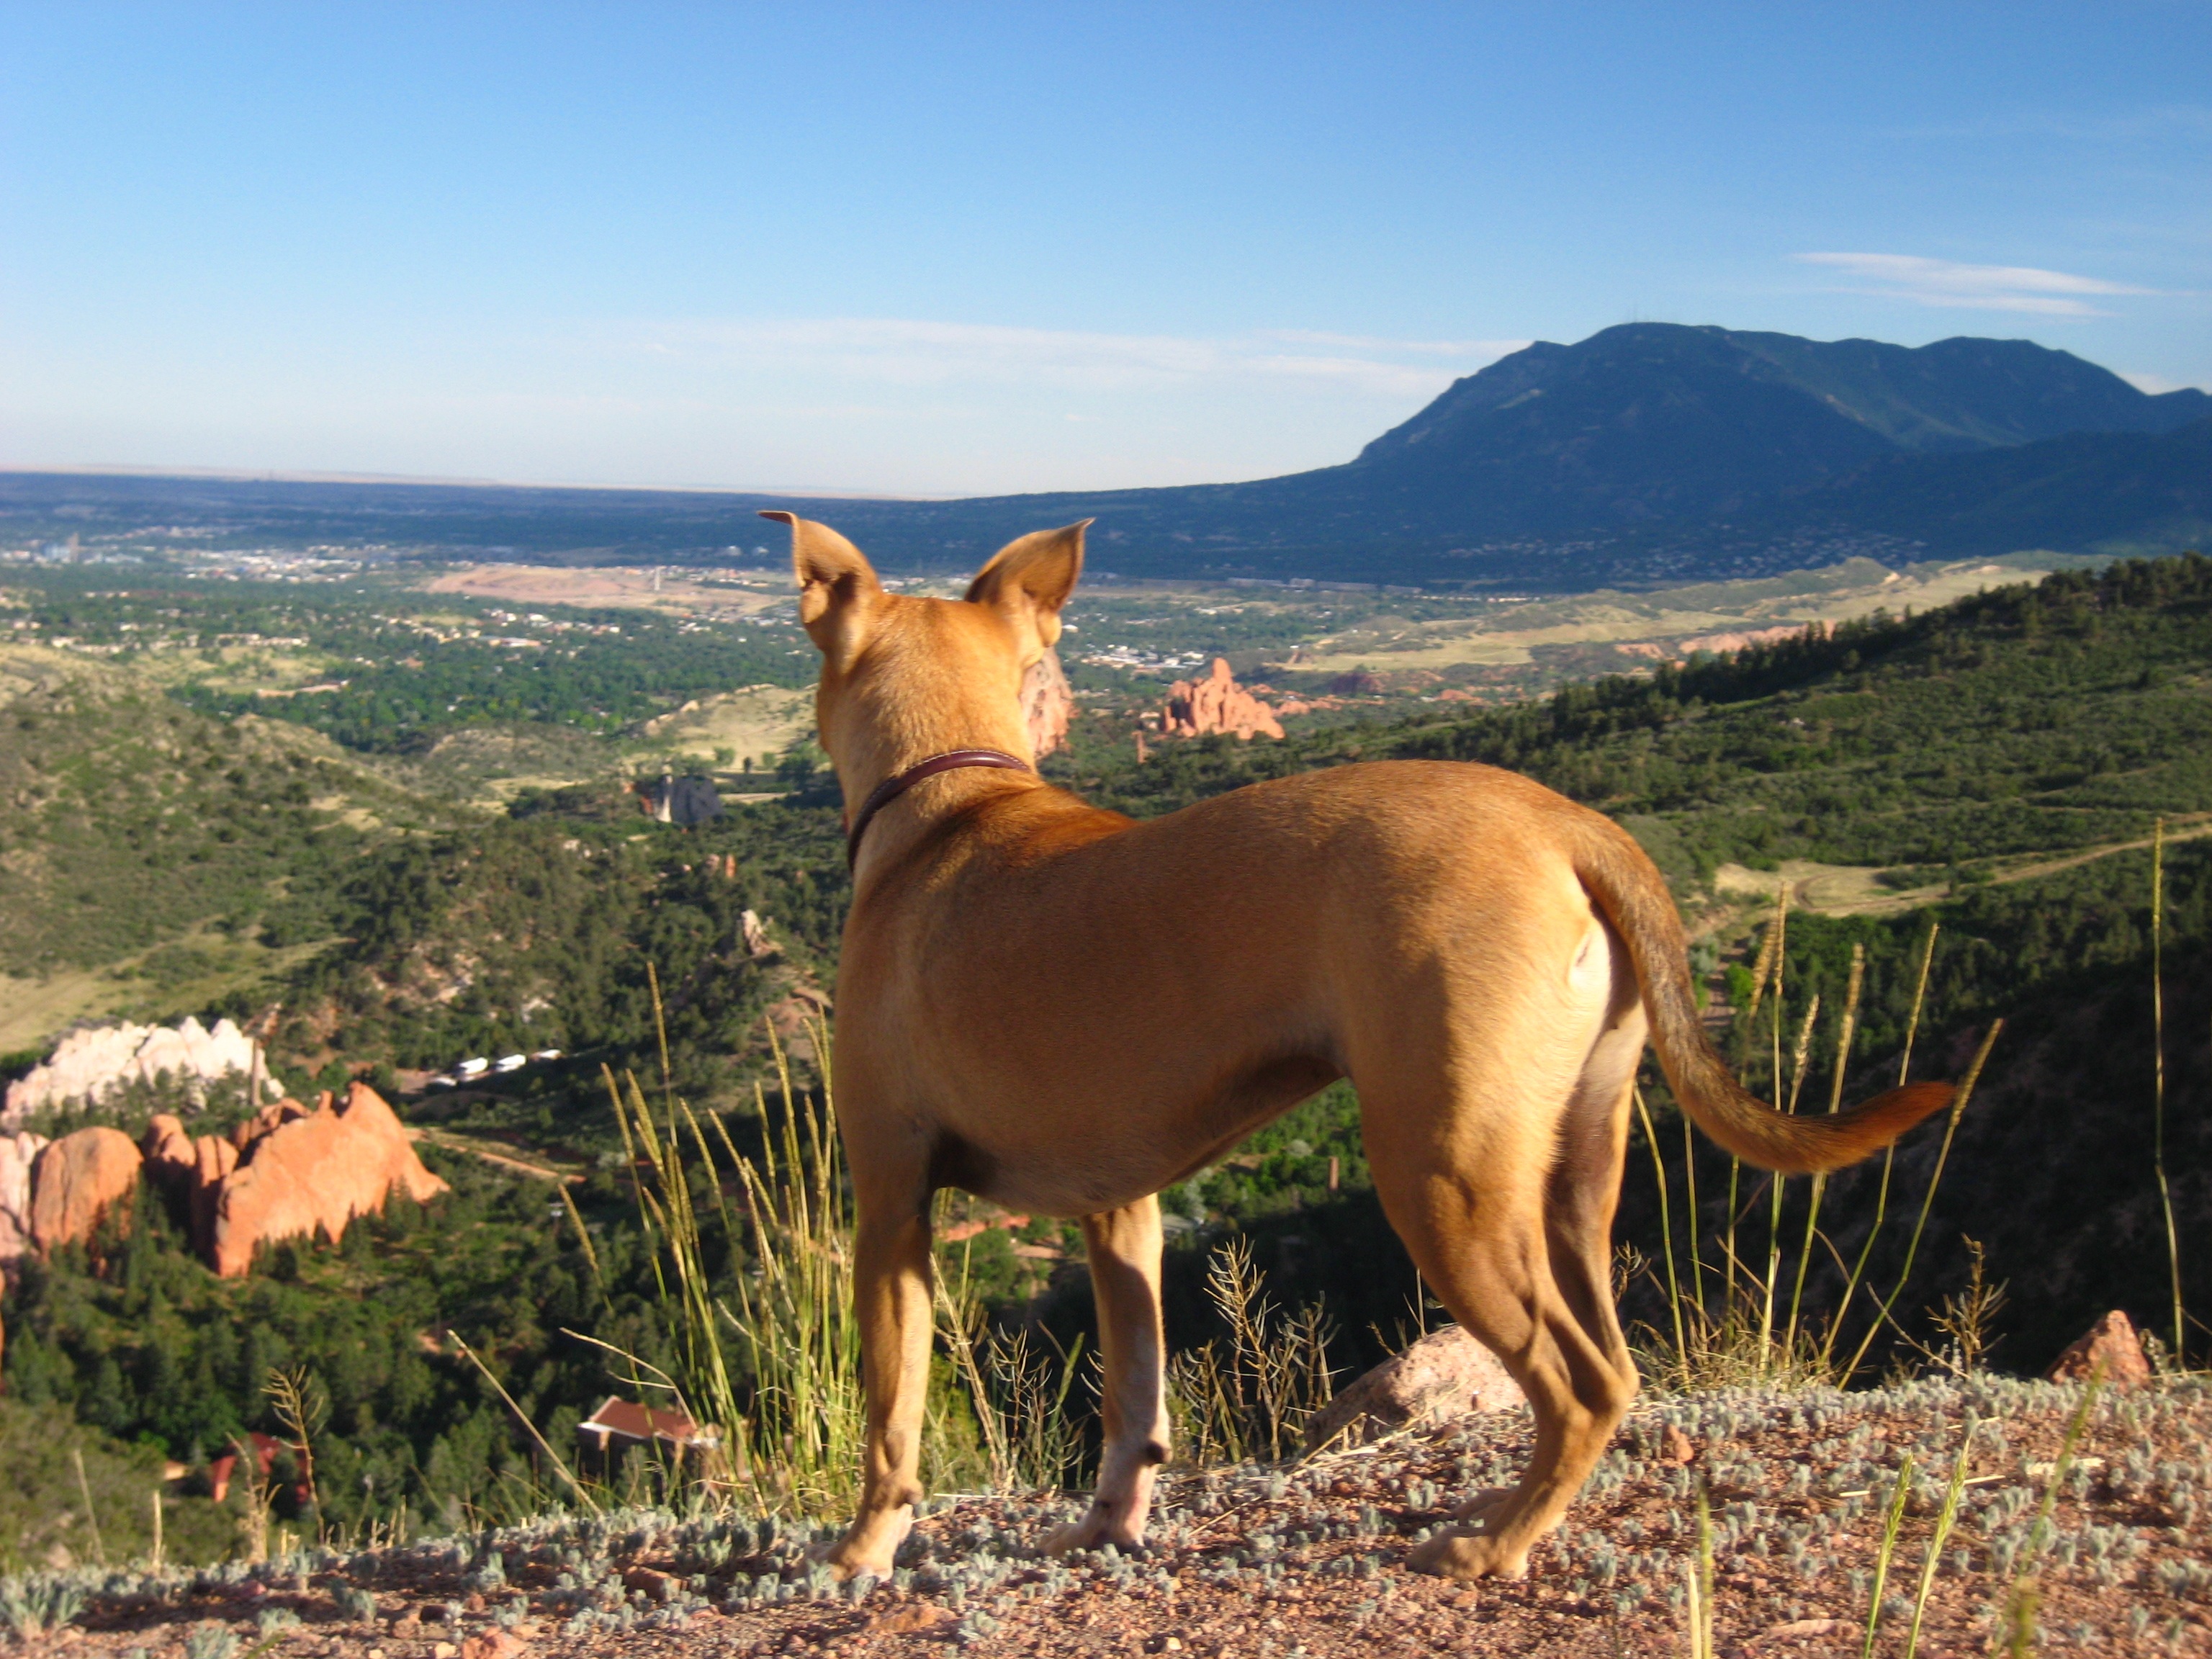
hiking, dog, mammal, mountains, vertebrate, vista, dingo, dog like mammal